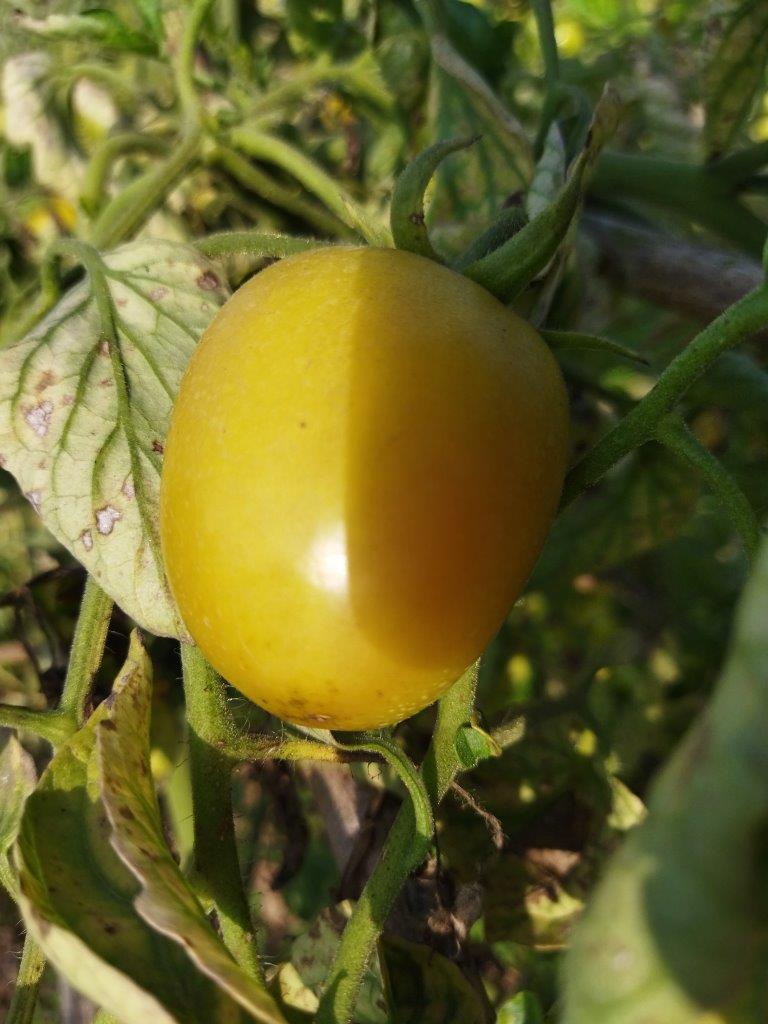
Maturity: Mature